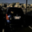
Label: automobile